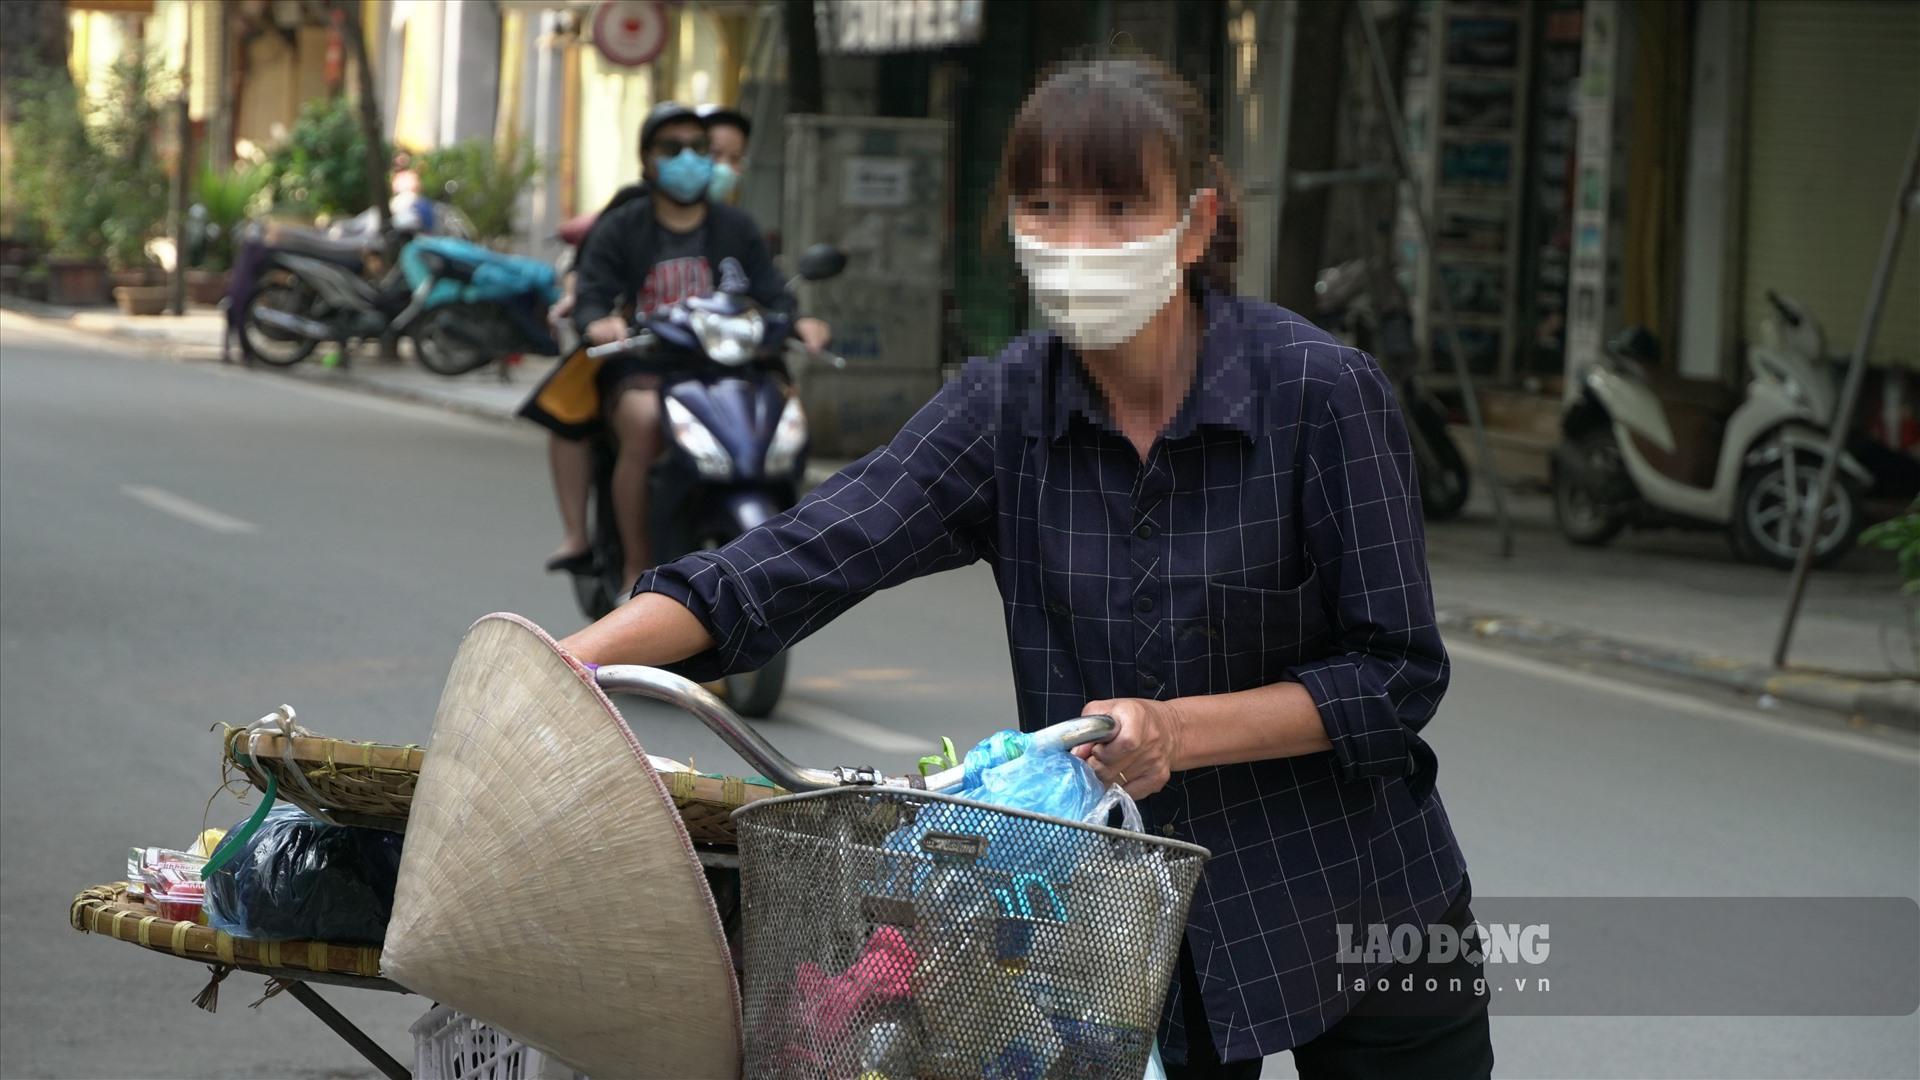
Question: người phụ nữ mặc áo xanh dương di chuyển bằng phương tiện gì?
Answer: xe đạp